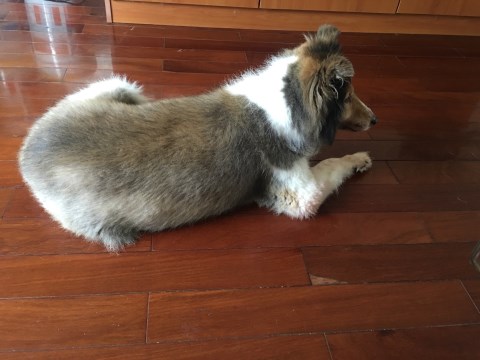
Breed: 274-n000110-Shetland_sheepdog